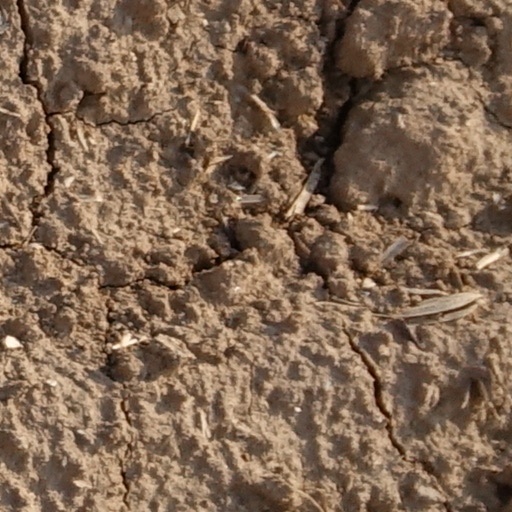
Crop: wheat